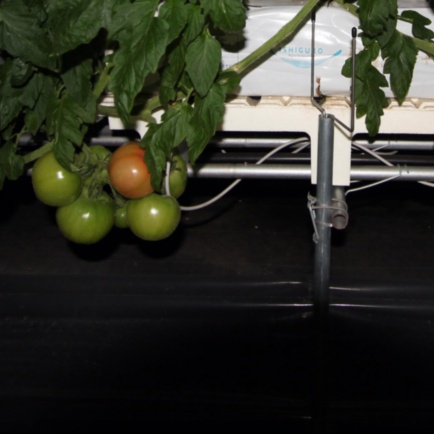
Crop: tomato